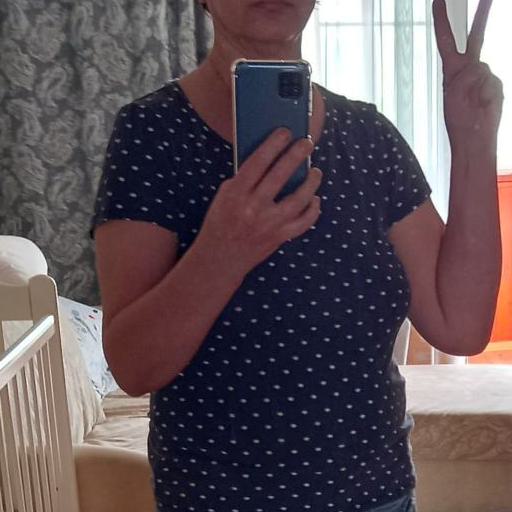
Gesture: no_gesture